Ross Turnbull

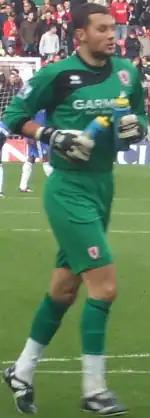
Turnbull playing for Middlesbrough in 2008

In July 2007, Turnbull signed a season-long loan deal at Football League Championship side Cardiff City. He was signed as a replacement for long-serving Neil Alexander, who left the club after a contract dispute, and began the season as first choice goalkeeper for the club. However, due to some errors in his opening games he was replaced for the 2–2 draw with Preston North End by Michael Oakes and spent the remainder of his loan spell on the bench before he was recalled by Middlesbrough on 5 October 2007 following an injury to second choice keeper Brad Jones. The recall was made by mutual consent between the teams. After being recalled, Turnbull played in two of Middlesbrough's games in the absence of first choice goalkeeper Mark Schwarzer who had broken his thumb in training. One was the win over Arsenal at the Riverside Stadium on 9 December 2007, the score being 2–1.